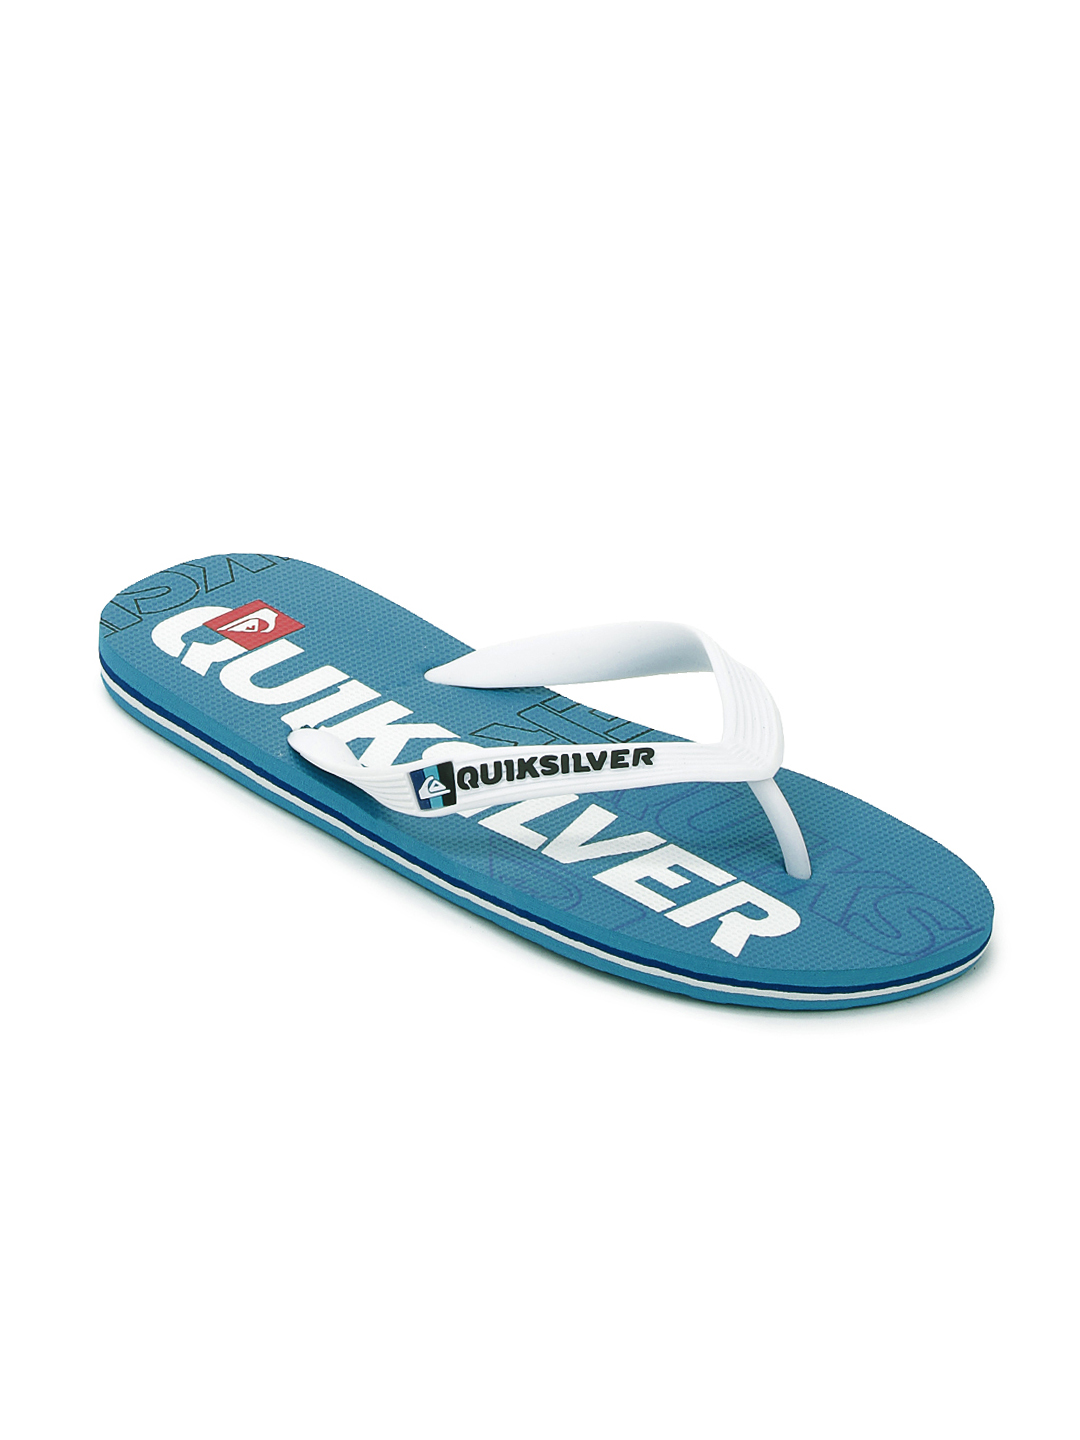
Quiksilver Men Blue Flip Flops
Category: Footwear / Flip Flops / Flip Flops
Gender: Men
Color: Blue
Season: Summer 2012
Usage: Casual